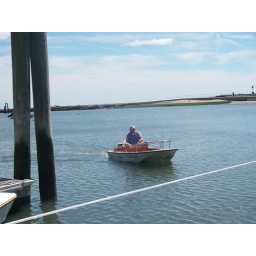
Big boy in a little boat